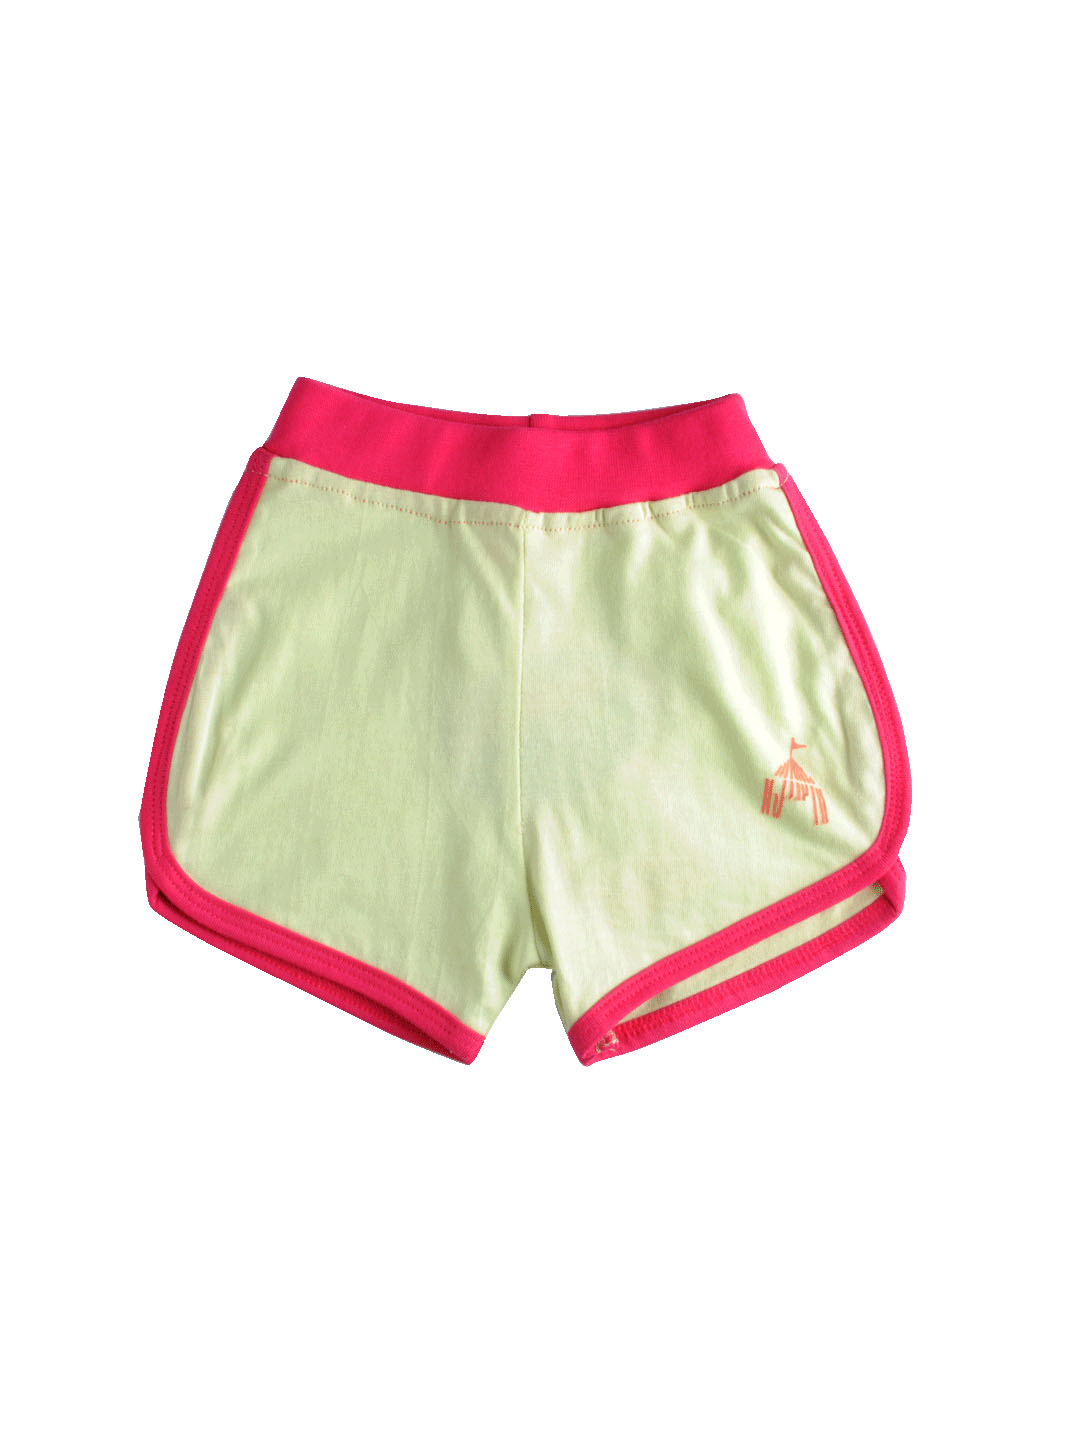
Madagascar 3 Girls Light Green Shorts
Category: Apparel / Bottomwear / Shorts
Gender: Girls
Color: Green
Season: Summer 2012
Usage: Casual